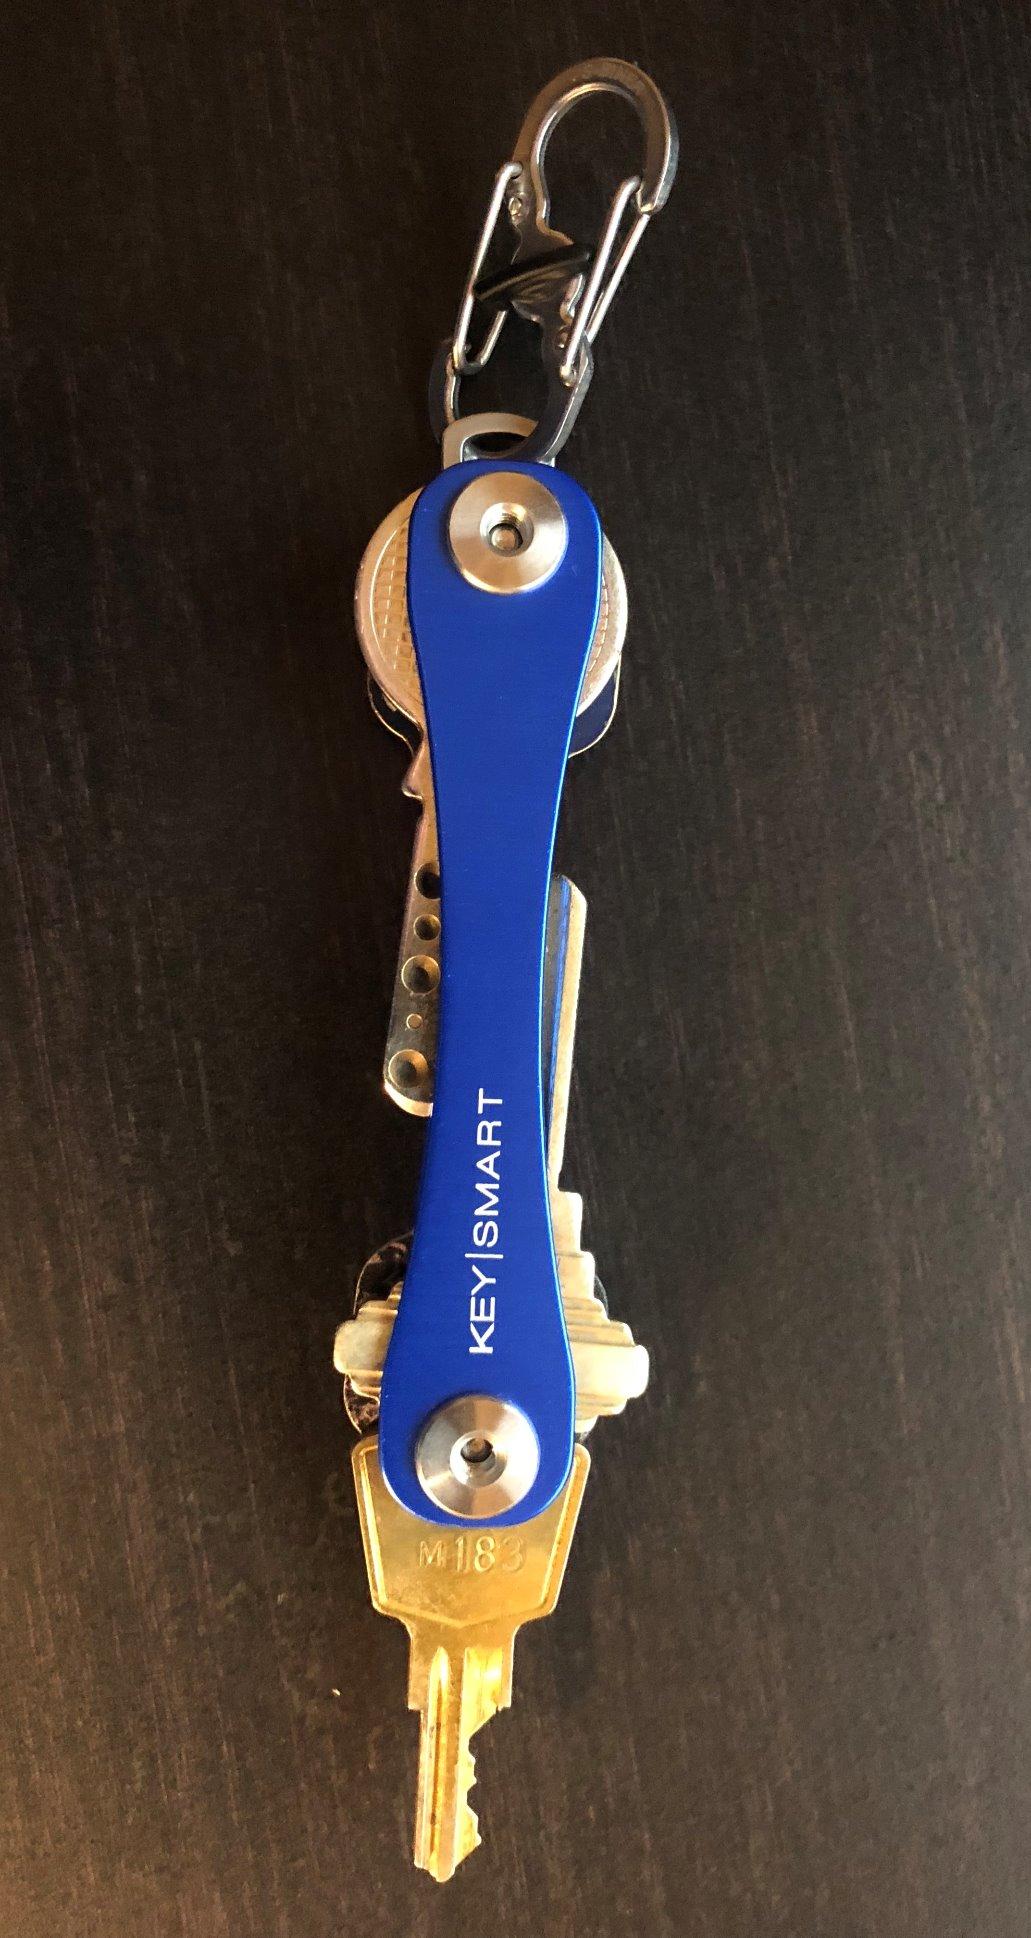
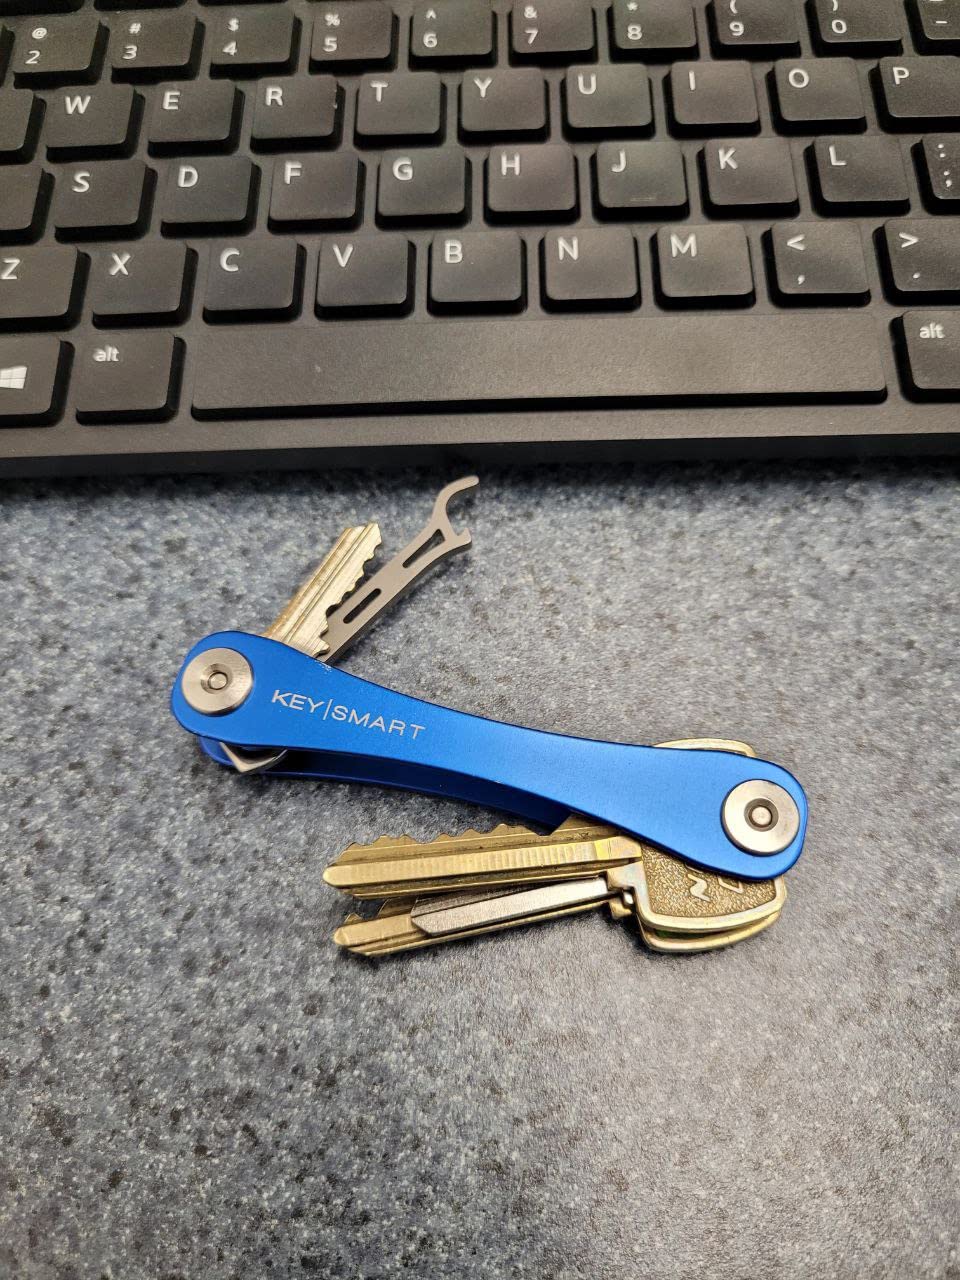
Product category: accessories_keychain
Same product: yes